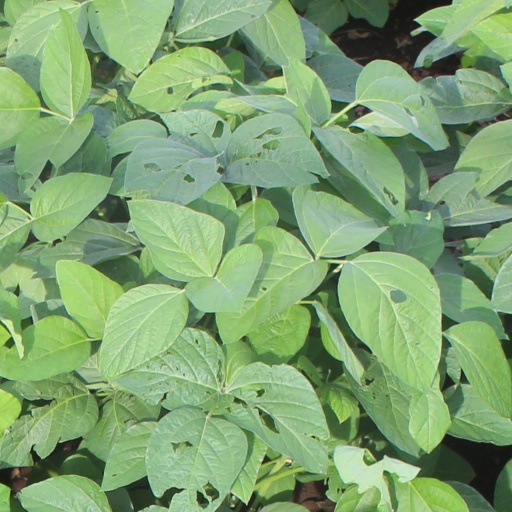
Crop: soybean